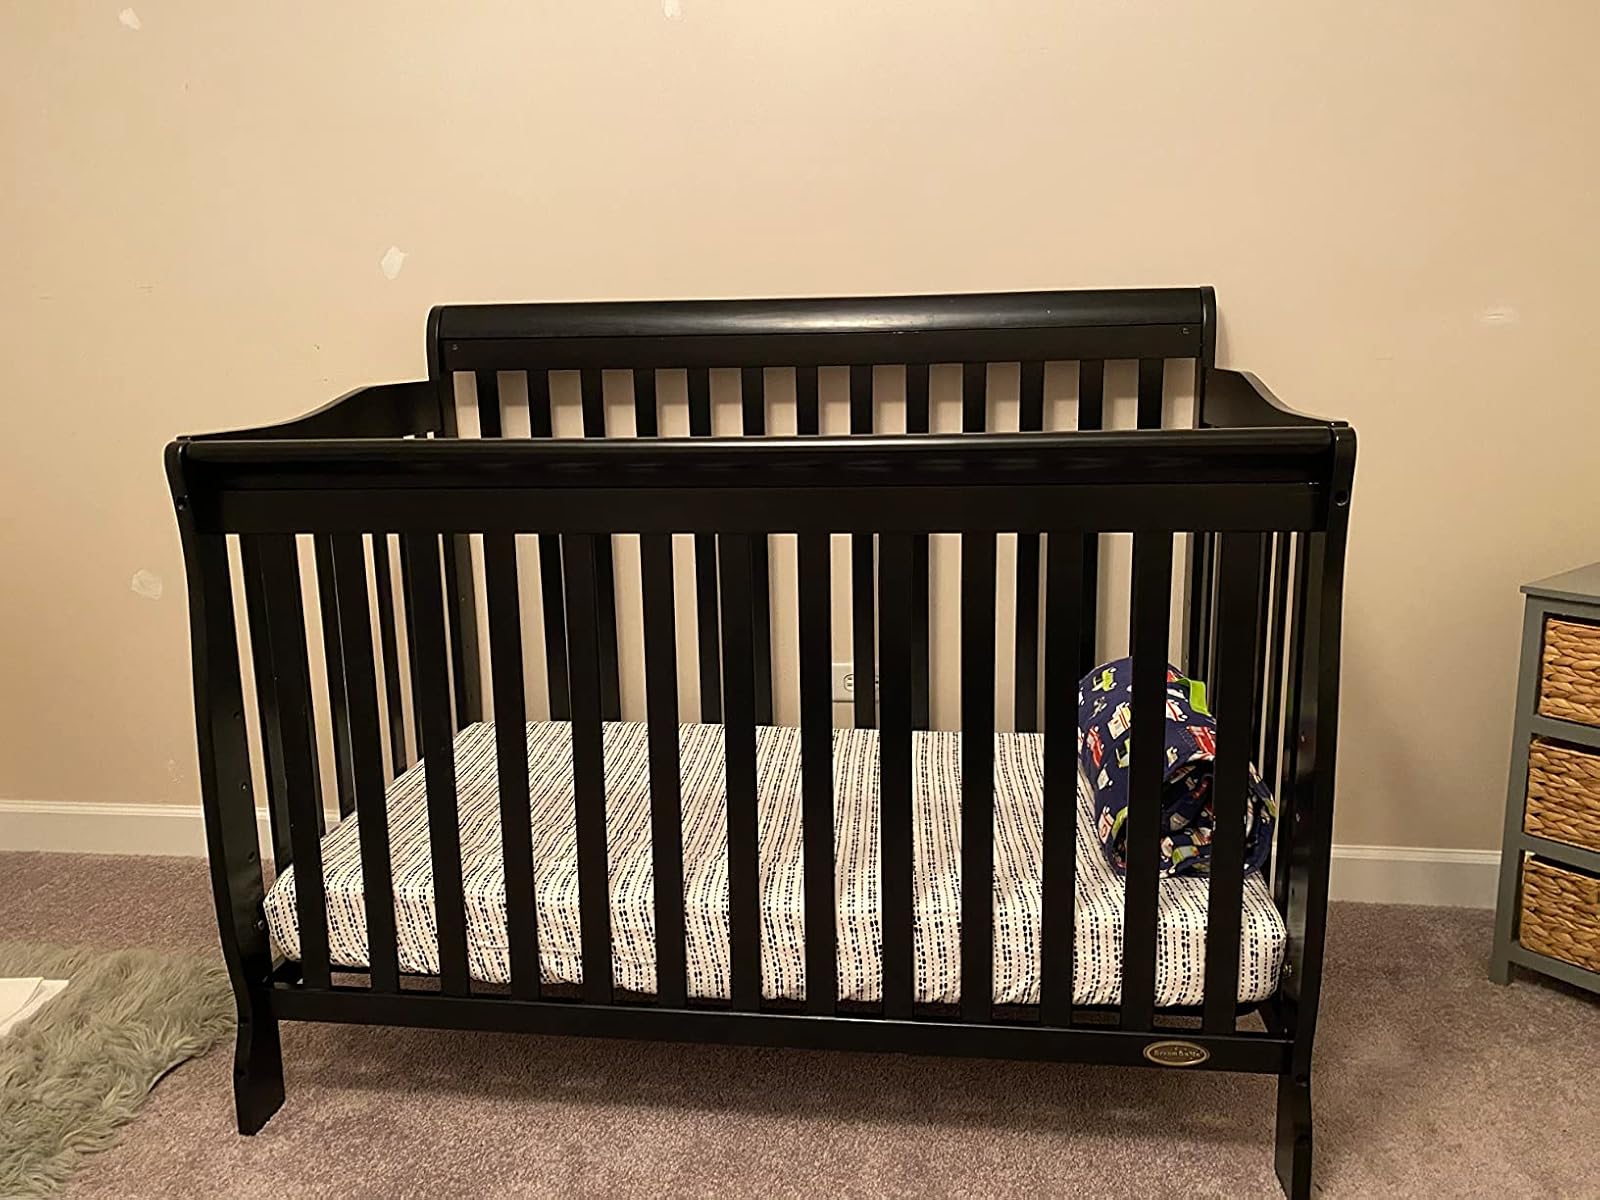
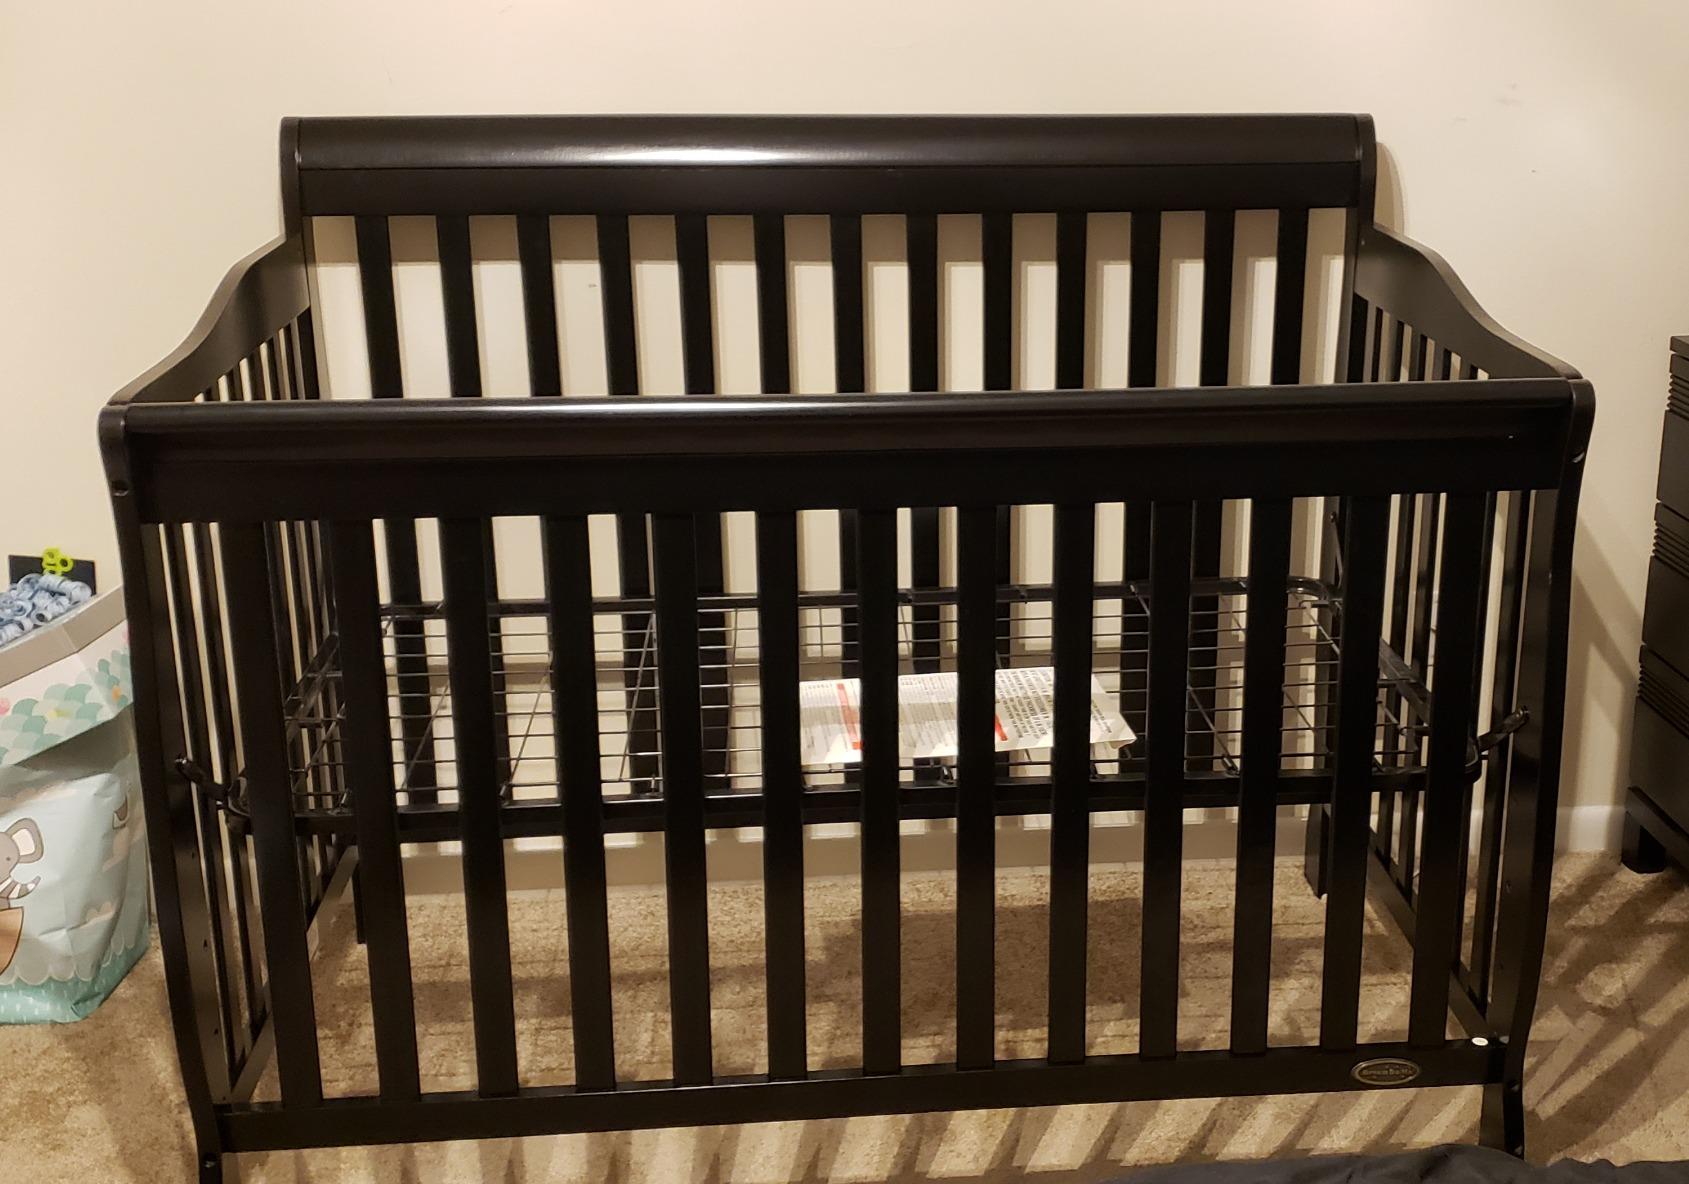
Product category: products_crib
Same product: yes